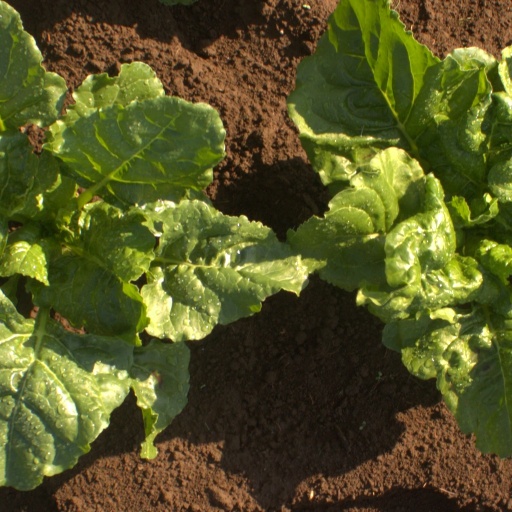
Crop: sugar beet